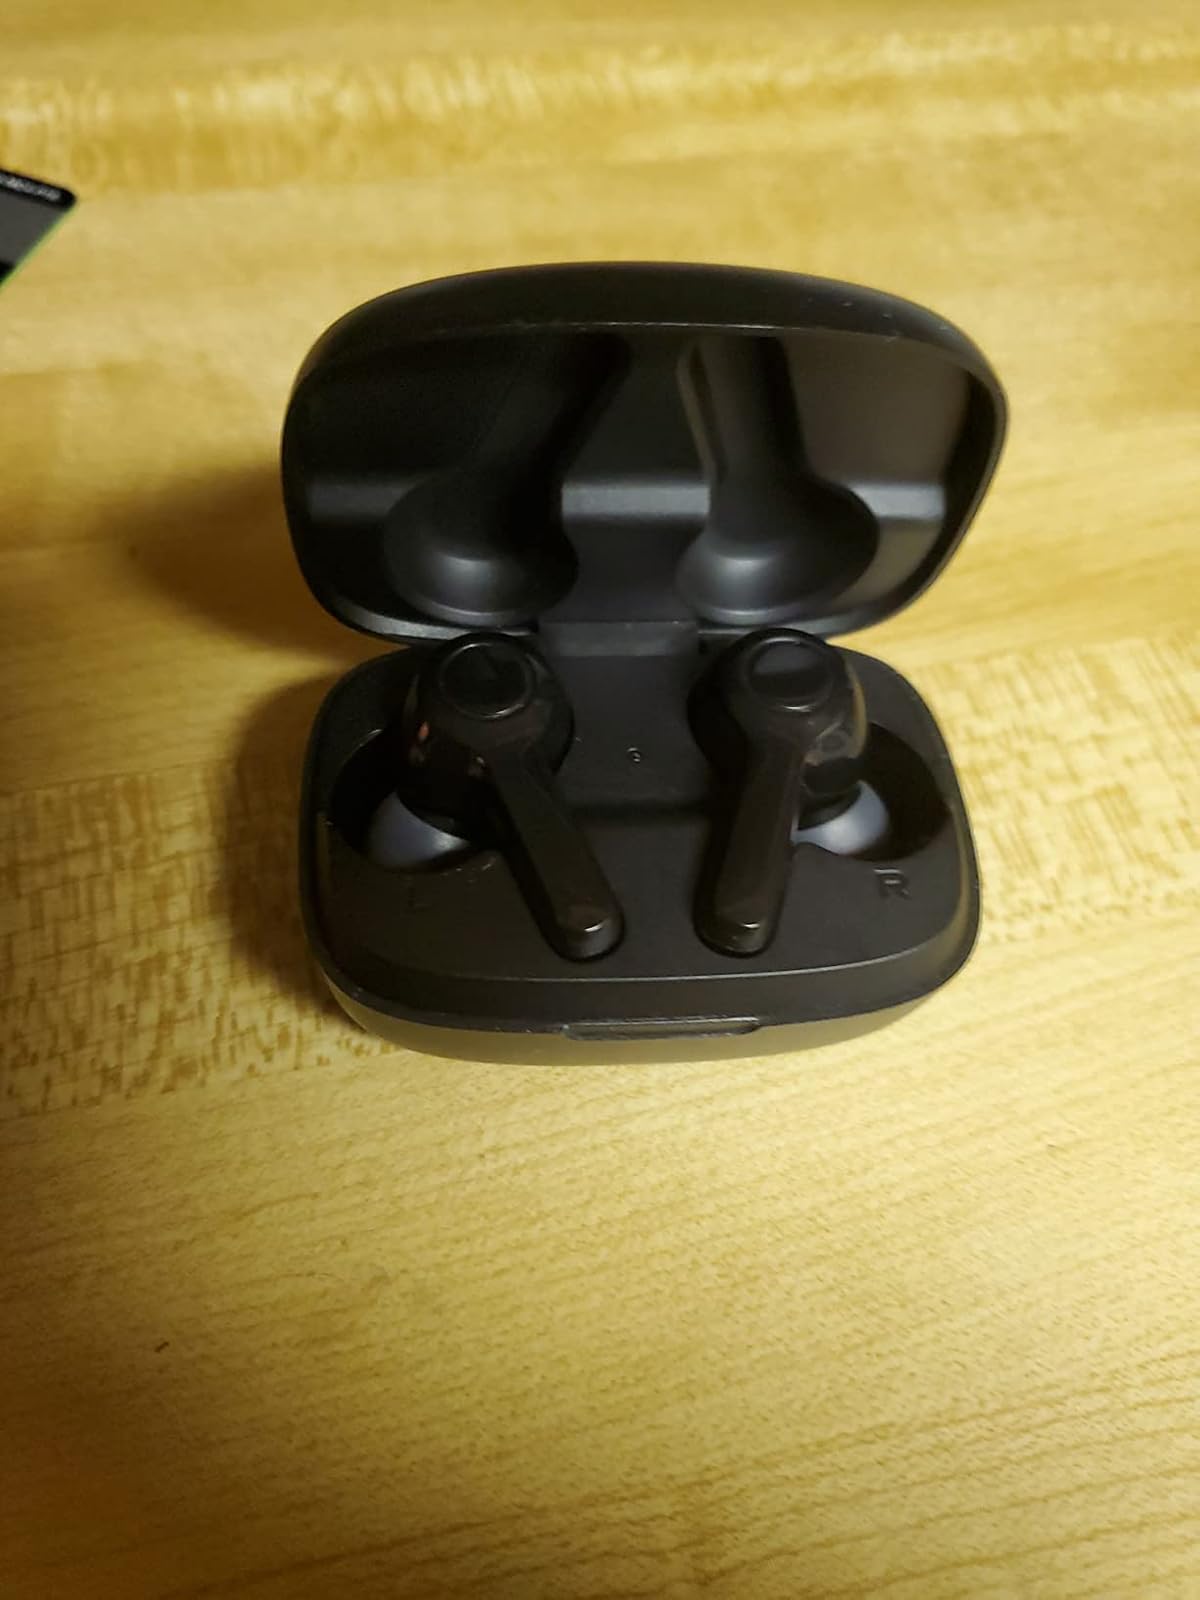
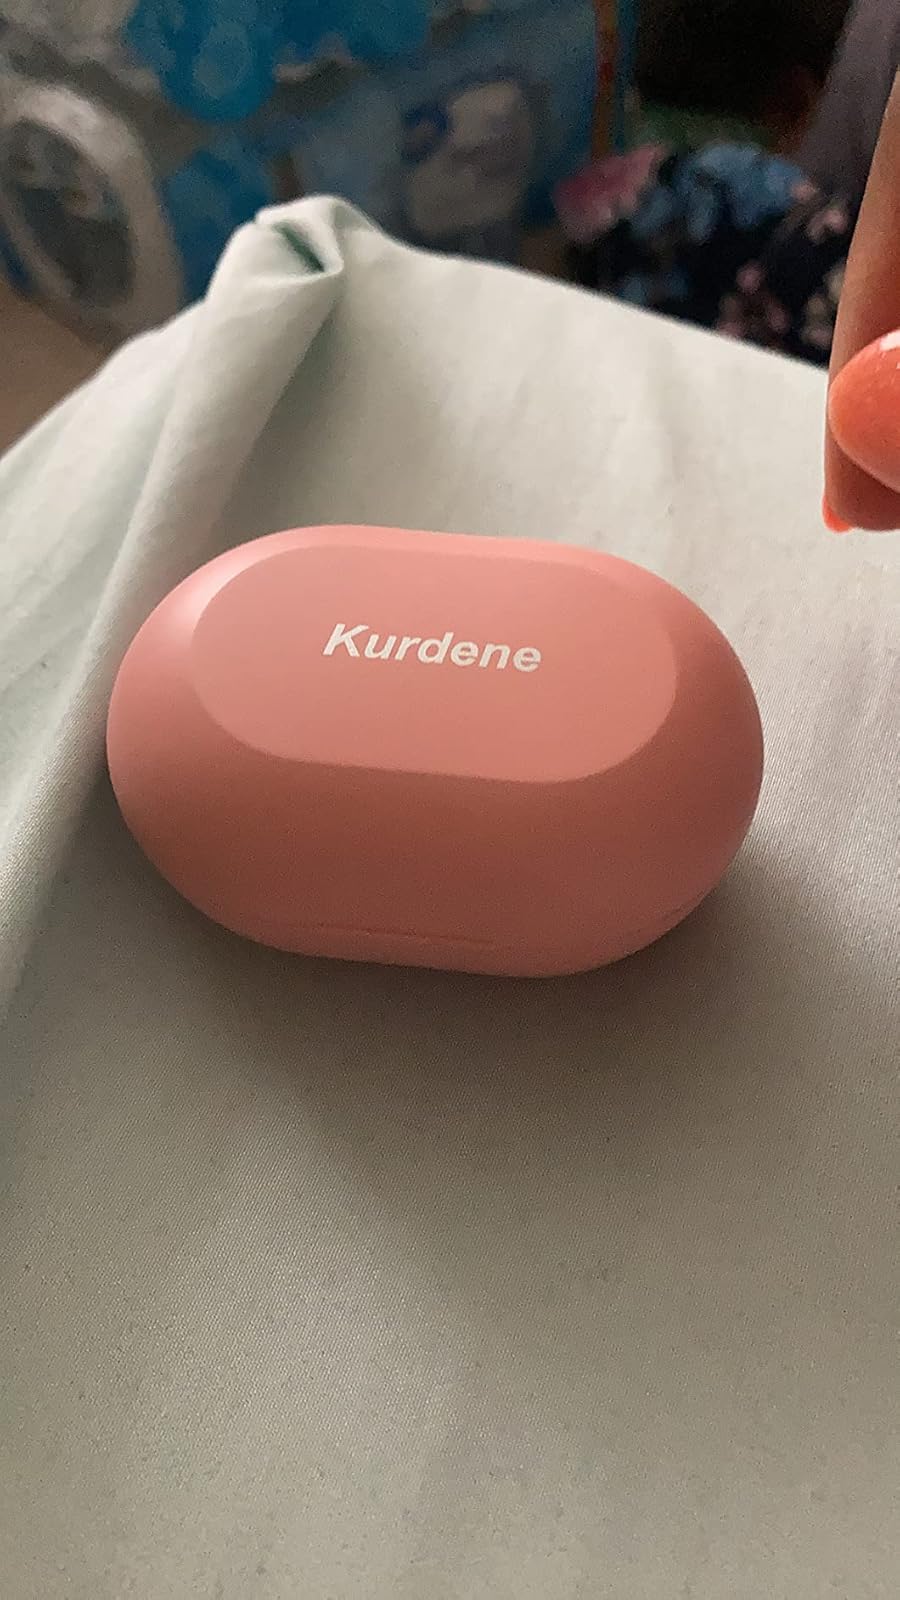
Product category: earbuds
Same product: no